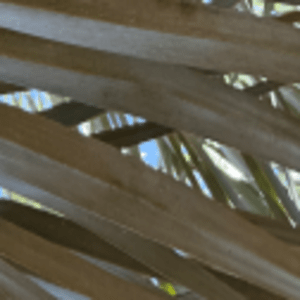
Label: Rachis Blight